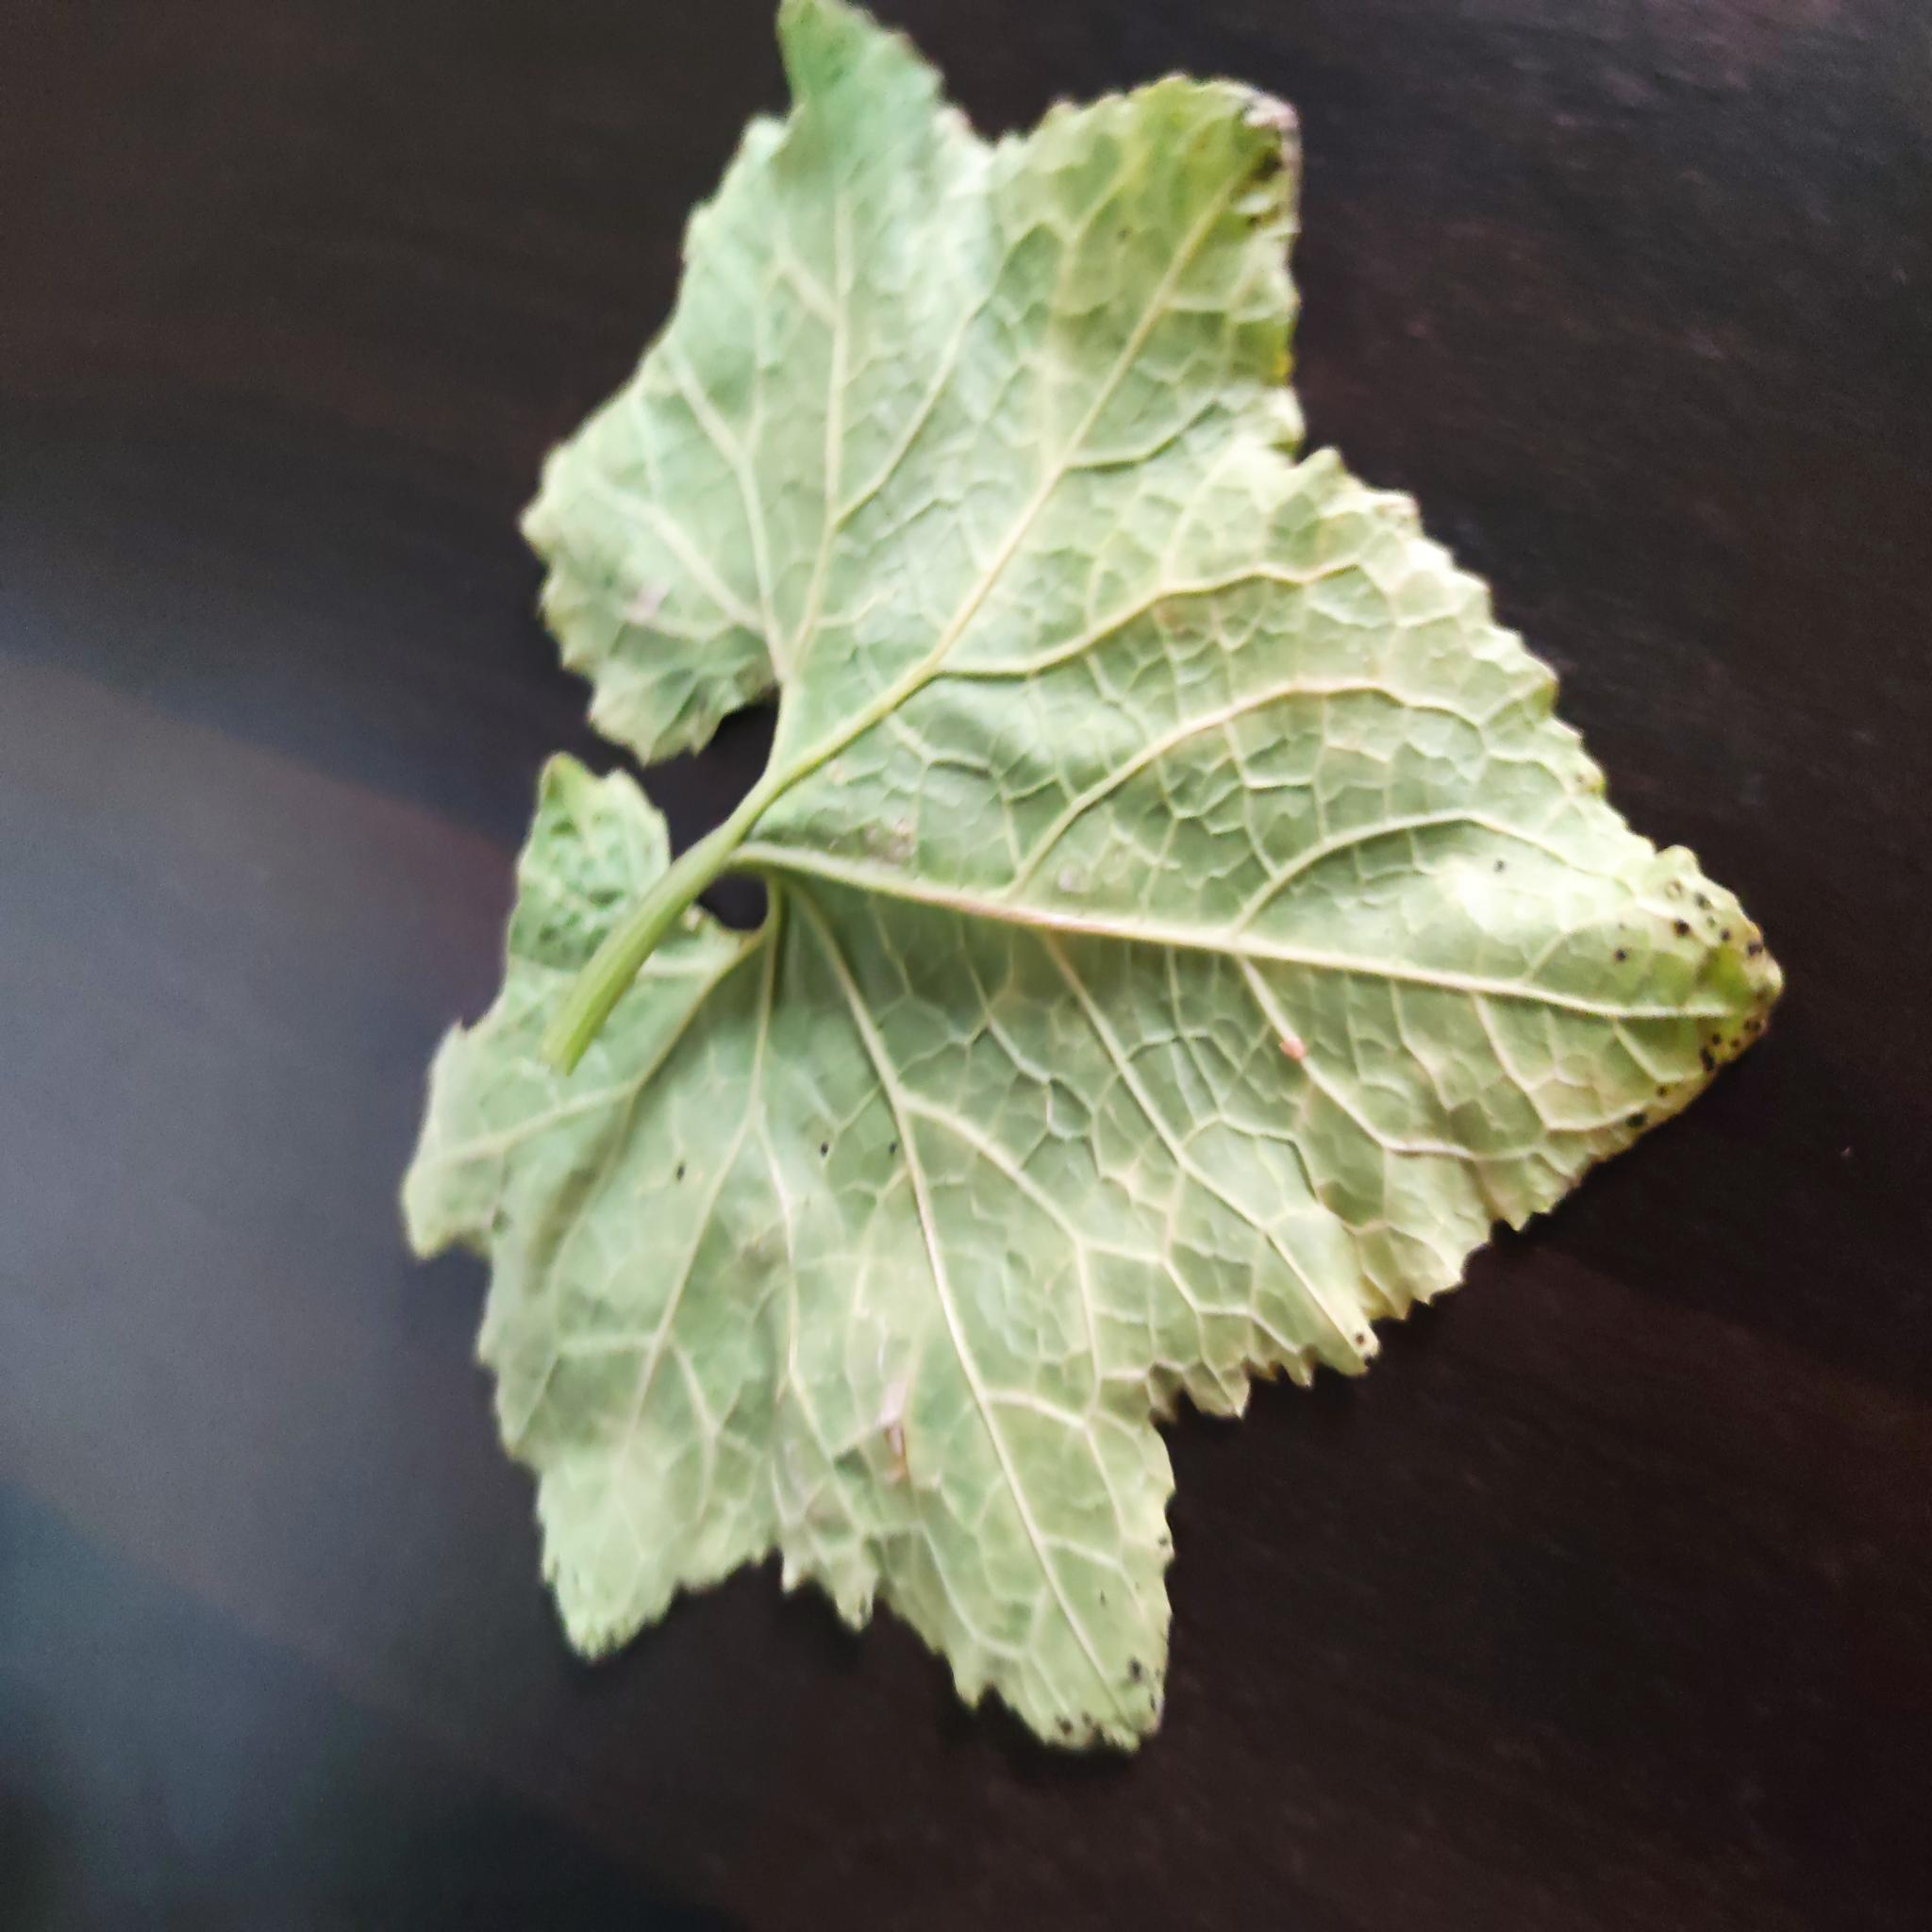
Label: Aphid